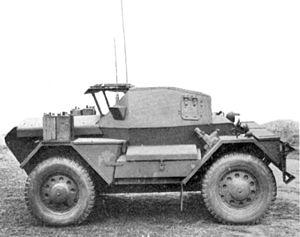
La Birmingham Small Arms est un fabricant d'armes anglais, sous-traitant la fabrication du fusil Gewehr 71 ou du fusil-mitrailleur Lewis Mark I et ayant racheté la compagnie de production d'avions de chasse Airco.